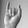
ASL letter: I